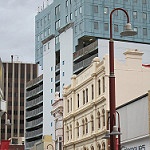
Scene: Outdoor